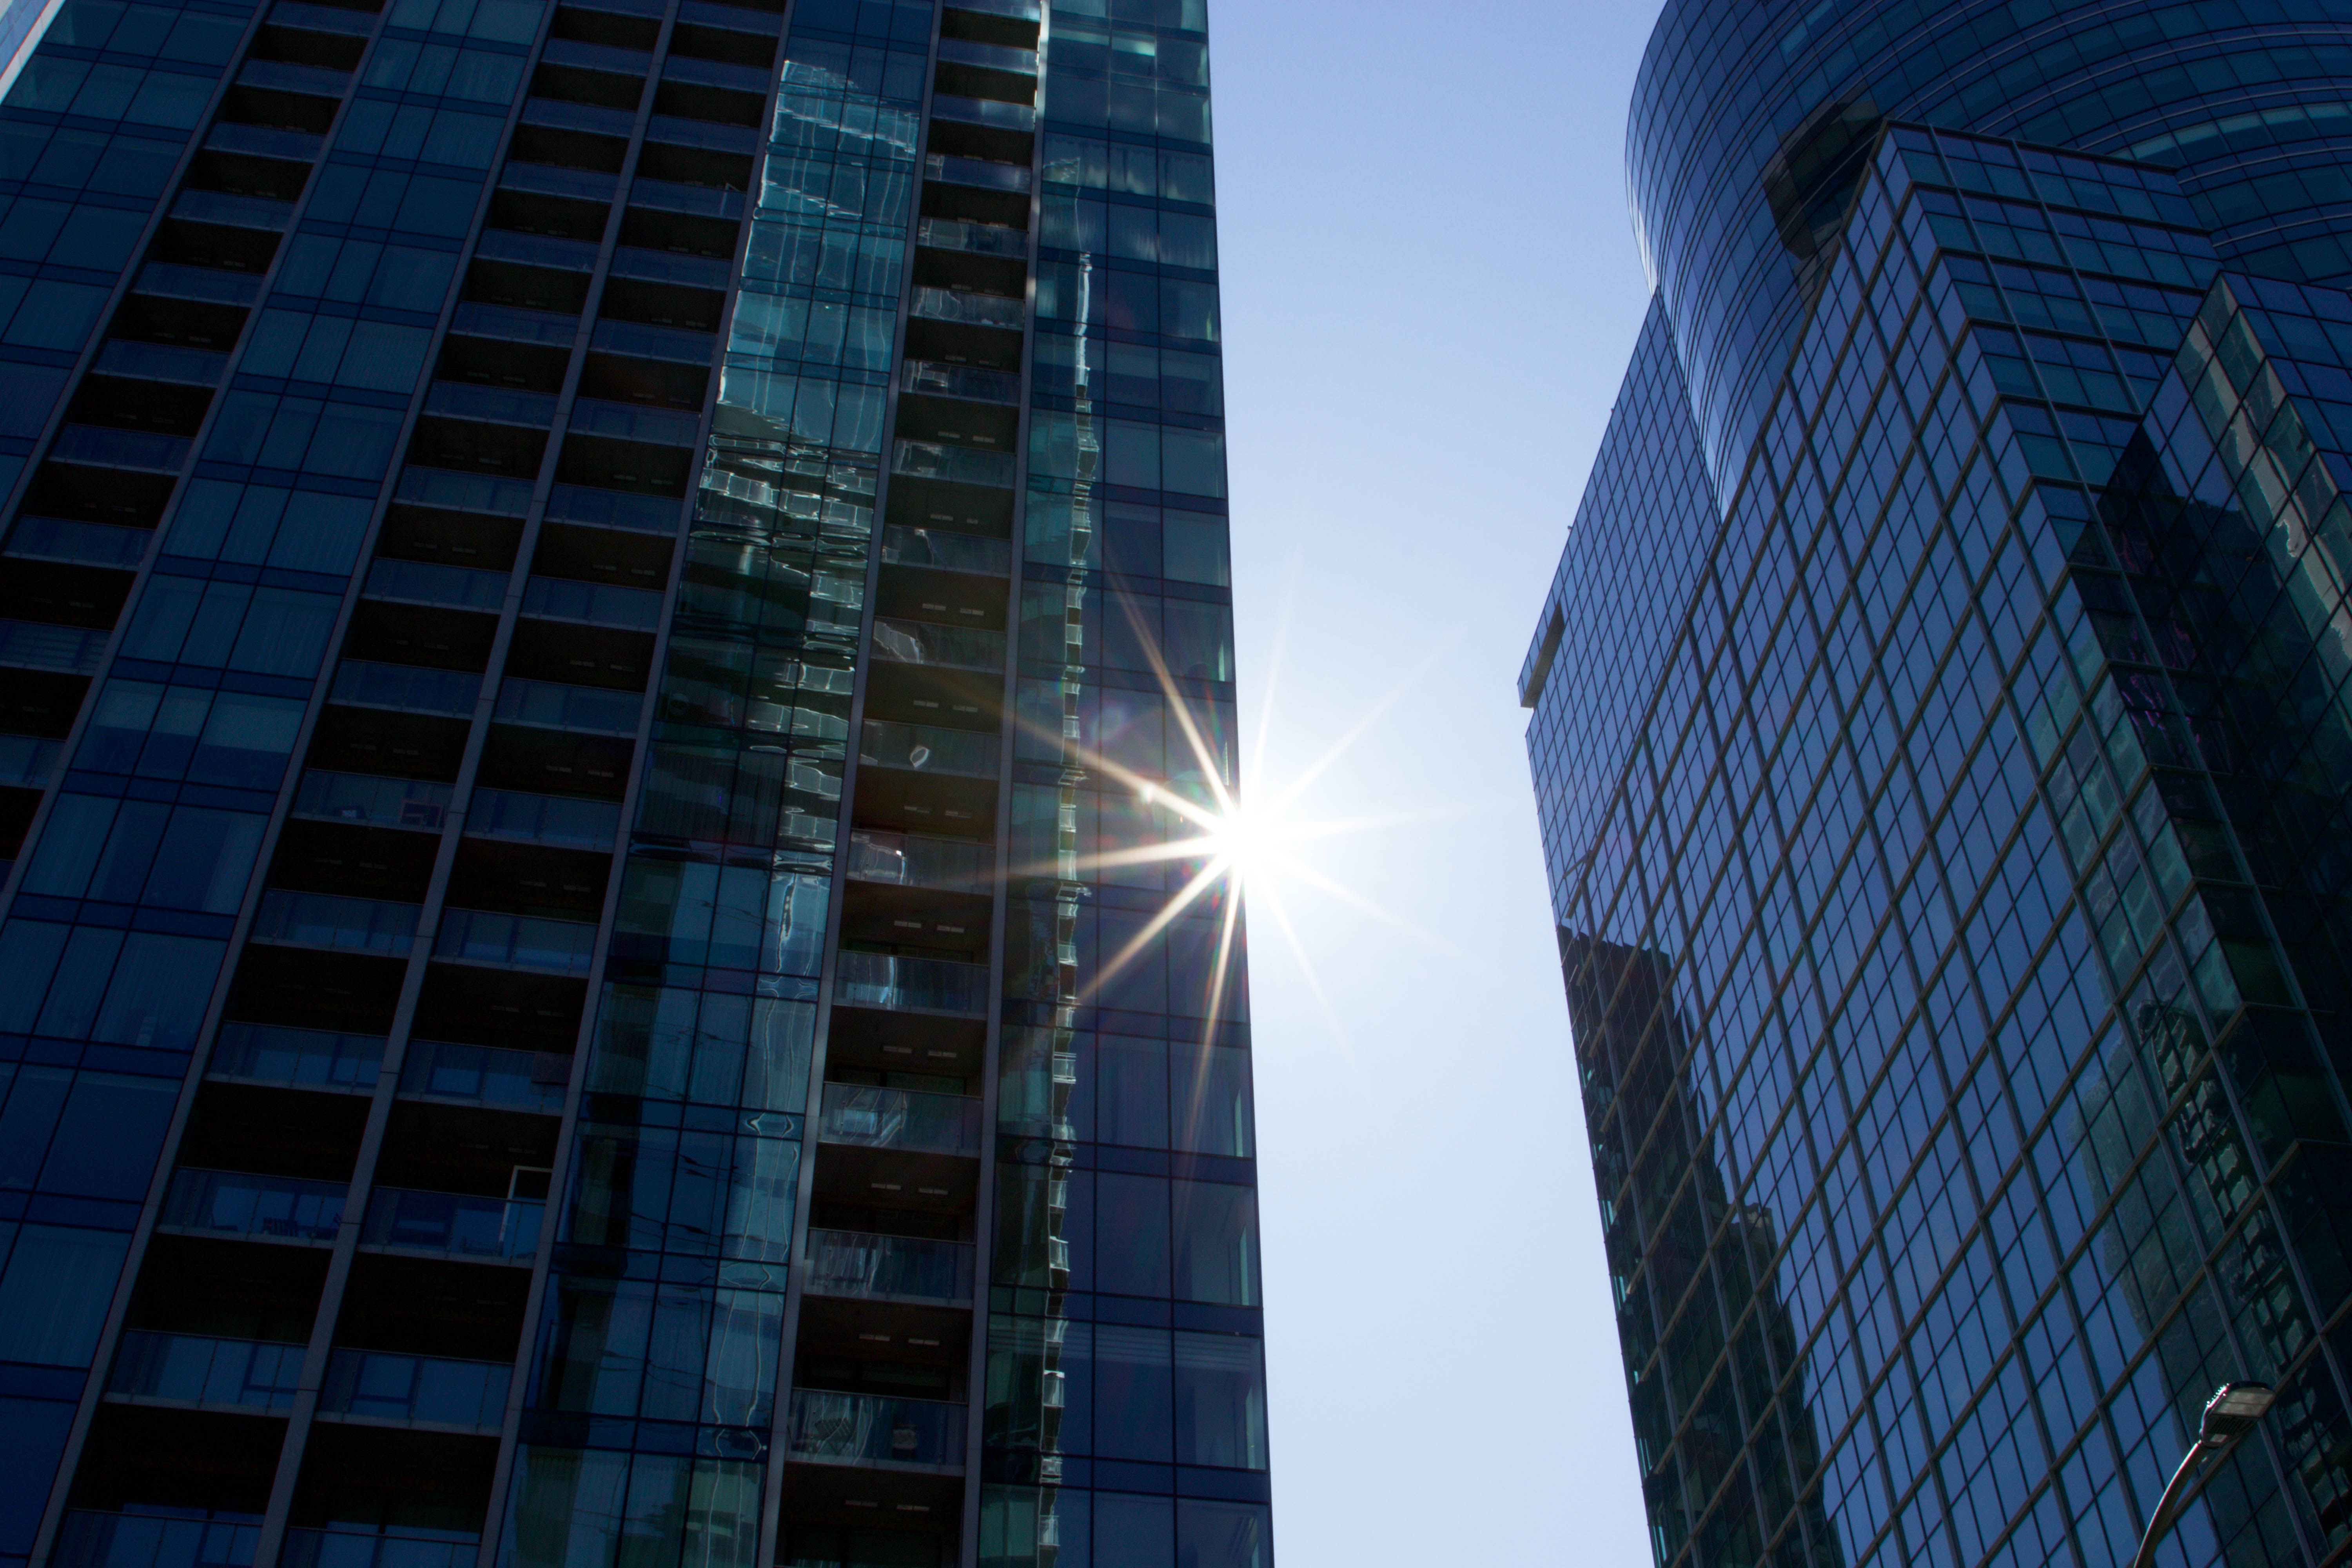
metropolitan area, urban area, skyscraper, city, building, metropolis, architecture, daytime, tower block, commercial building, sky, blue, human settlement, landmark, condominium, corporate headquarters, tower, downtown, real estate, reflection, mixed use, headquarters, facade, symmetry, glass